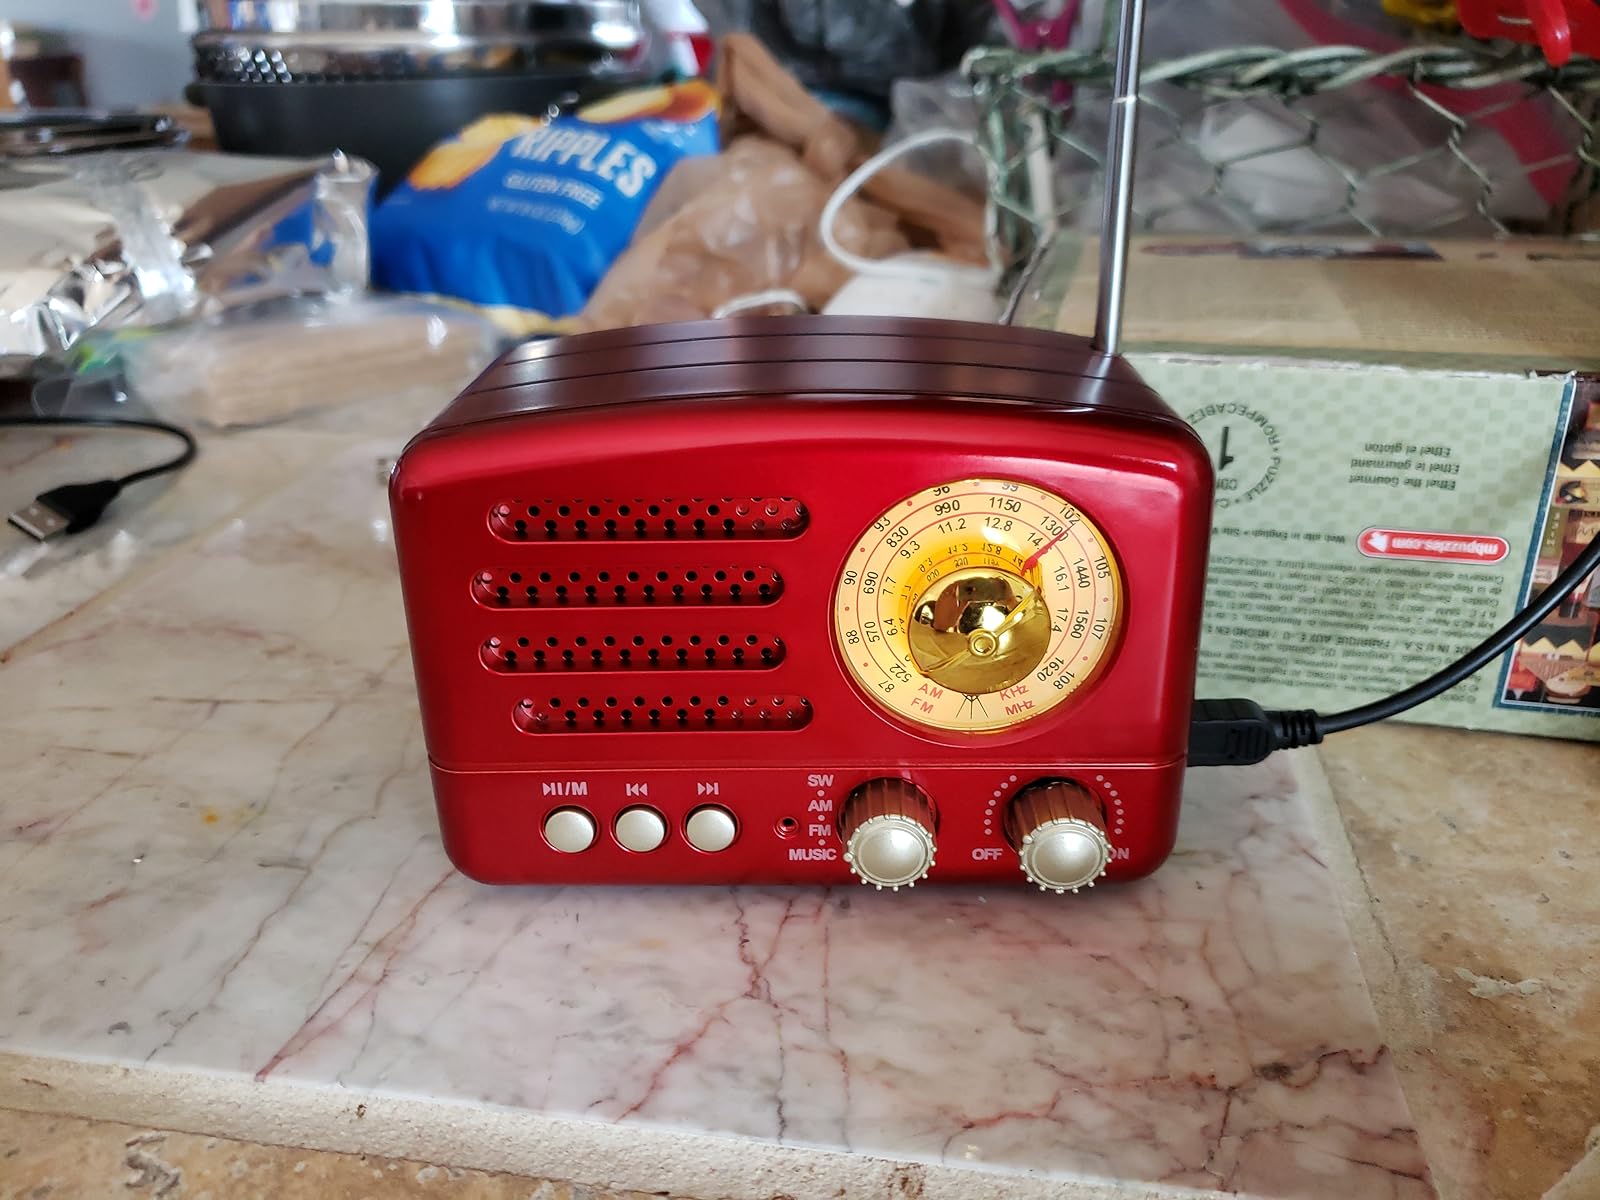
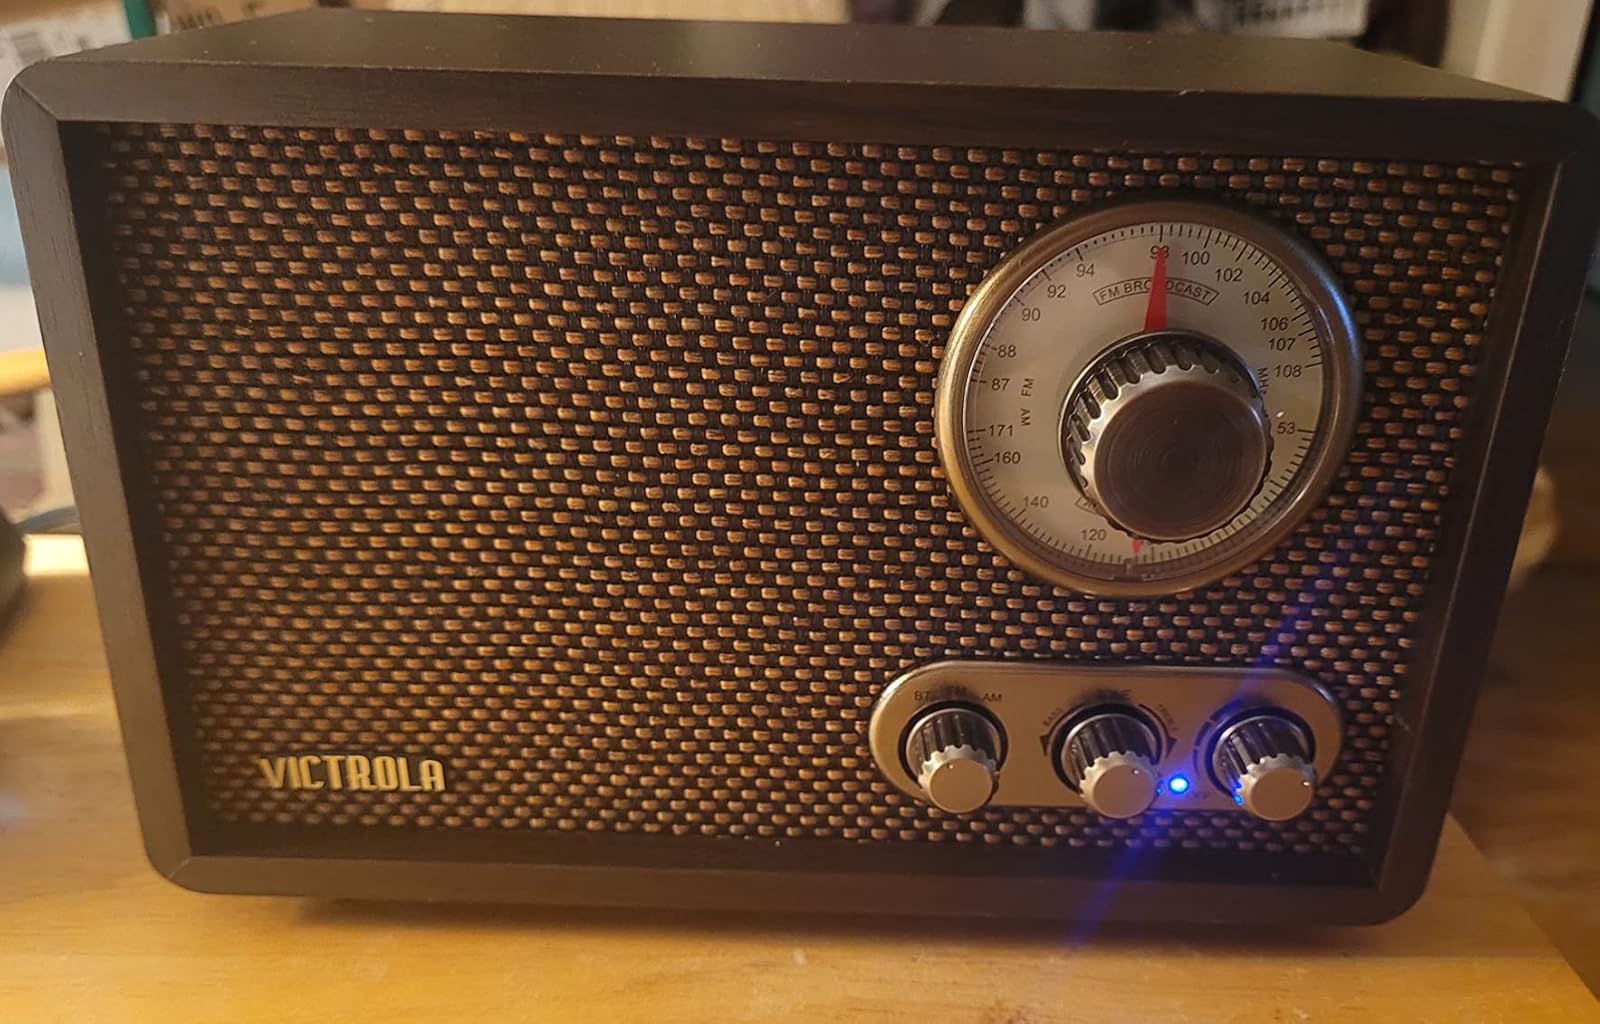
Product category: radio
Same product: no